Toshio Sakai

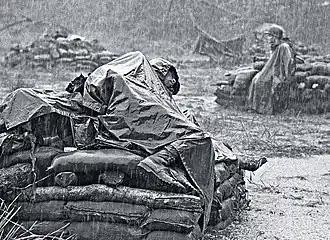
Sakai's Pulitzer Prize-winning photograph, "Dreams of Better Times"

Toshio Sakai was born in Tōkai, Japan, on March 31, 1940. In 1964 he graduated from the Meiji University and subsequently joined United Press International as a darkroom technician. Within a year, he was promoted to the position of staff photographer. In 1965-1975 he worked for UPI, covering a wide range of topics and traveling to various hotspots around the world. He covered the Vietnam War and made several trips to the country in 1966-68. His close friend was another Japanese photographer and Pulitzer Prize winner Kyōichi Sawada. Tragically, Sawada was killed in Cambodian Takéo Province in October 1970, Sakai was the one who returned Sawada’s ashes to his widow.